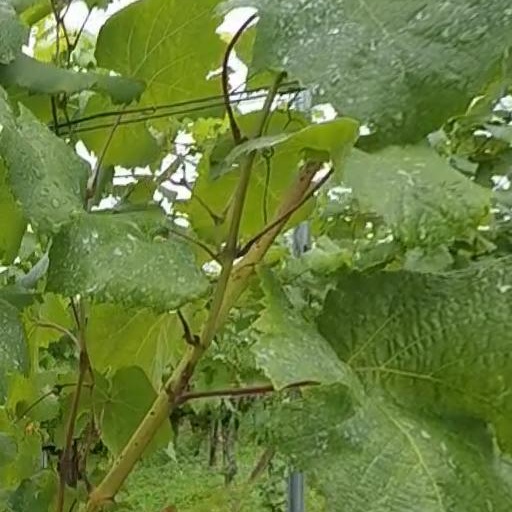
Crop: grape